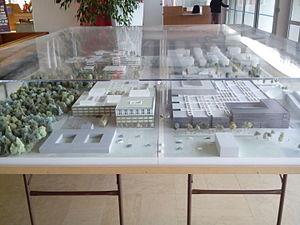
Maquette présentée à l'école centralesupélec, Châtenay, présentant le futur campus de Gif-sur-Yvette. Au fond à gauche, le bâtiment S (Supélec) existant, en avant-plan à droite, le bâtiment A, à gauche le bâtiment B. A gauche, la forêt communale de Gif-sur-Yvette
Paris-Saclay est un pôle scientifique et technologique en cours d'aménagement à vingt kilomètres au sud de Paris, sur une zone couvrant 27 communes des départements de l'Essonne et des Yvelines. Sa construction, lancée en 2006, doit durer quinze à vingt ans pour permettre de regrouper à terme entre 20 et 25 % de la recherche scientifique française. Le projet Paris-Saclay vise à regrouper organismes de recherche, grandes écoles, universités et entreprises privées afin de créer un pôle d'excellence scientifique et technique de dimension internationale, comparable à la Silicon Valley ou à la région de Cambridge.